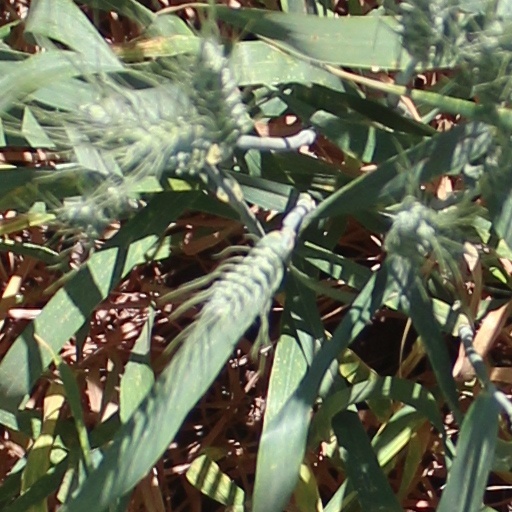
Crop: wheat